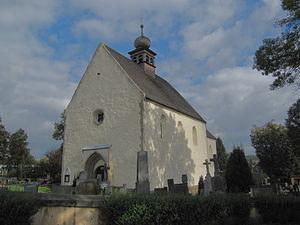
Tečovice est une commune du district et de la région de Zlín, en Tchéquie. Sa population s'élevait à 1 323 habitants en 2018.